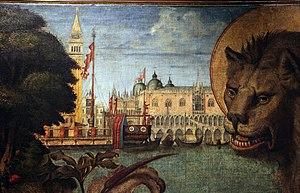
Le Lion de saint Marc est une peinture réalisée selon la technique de la tempera sur toile par Vittore Carpaccio en 1516 et actuellement conservée au Palazzo Ducale de Venise, en Italie.
Amedeo Clemente Modigliani, né le 12 juillet 1884 à Livourne et mort le 24 janvier 1920 à Paris, est un peintre et sculpteur italien rattaché à l'École de Paris.